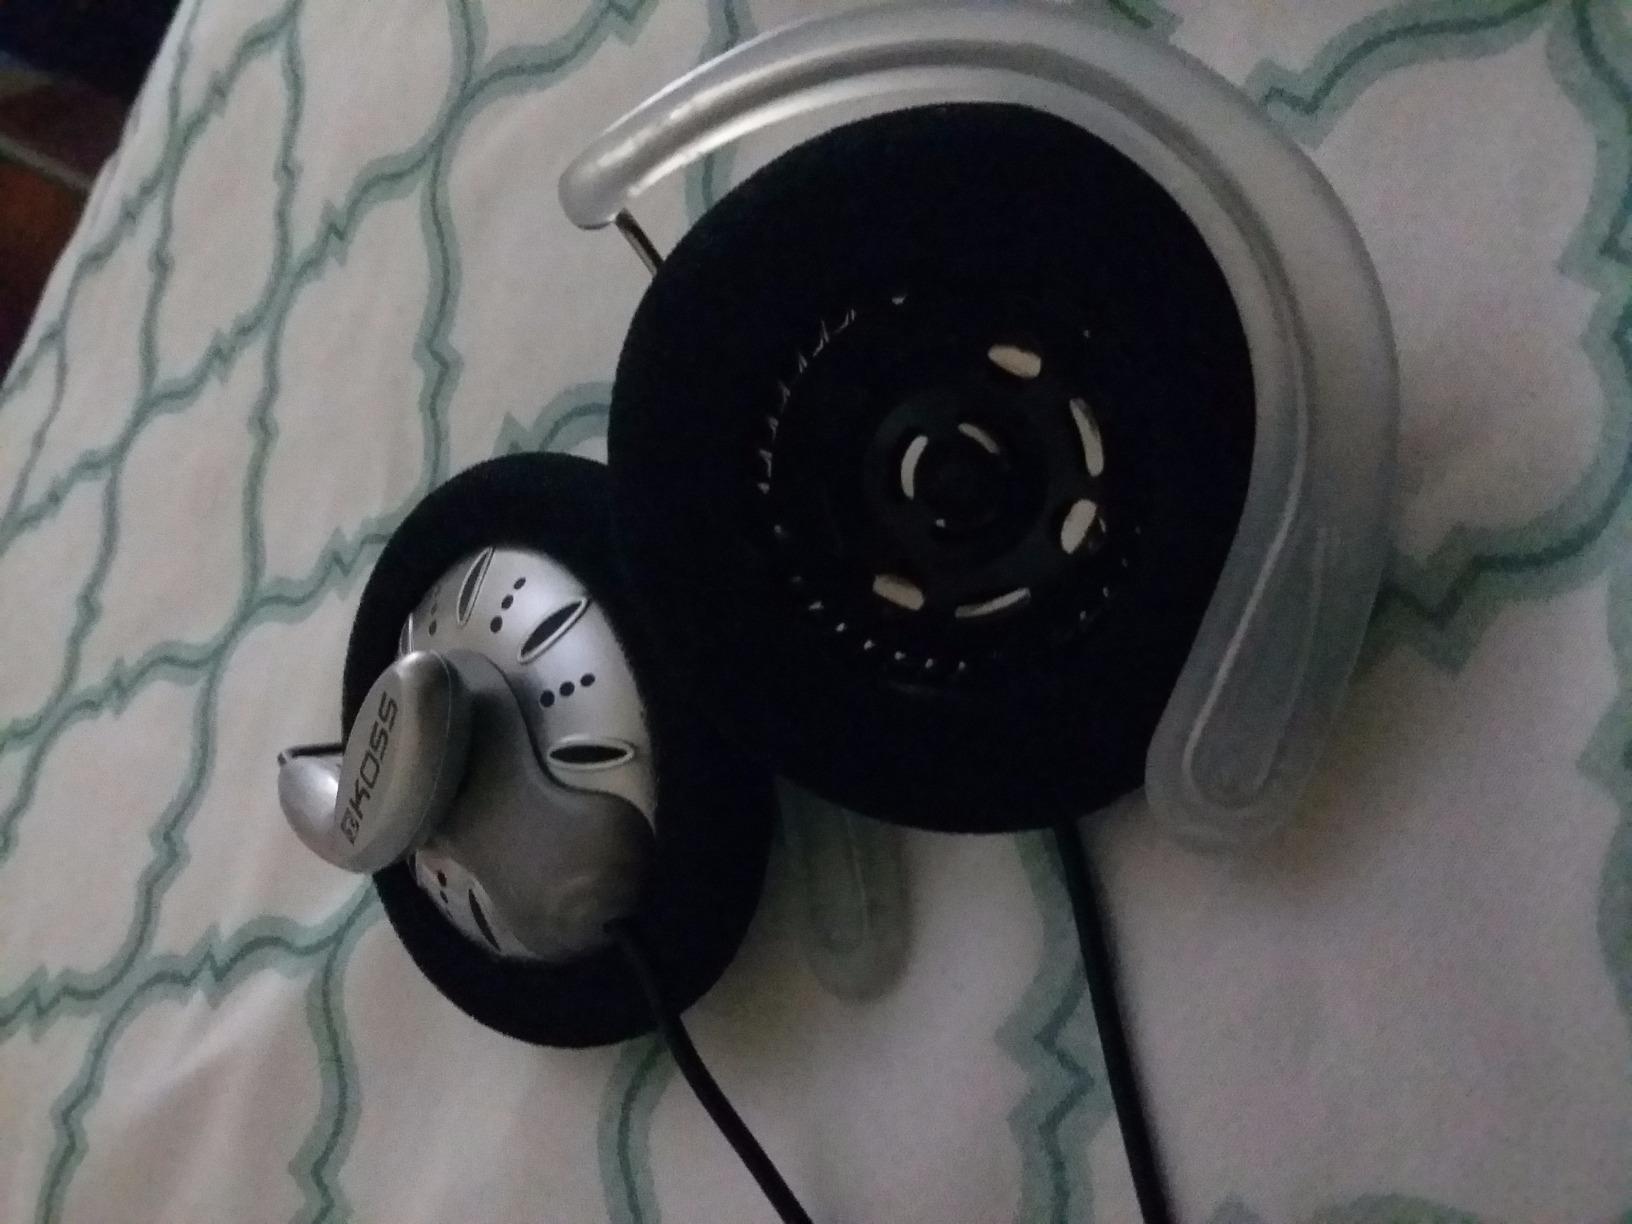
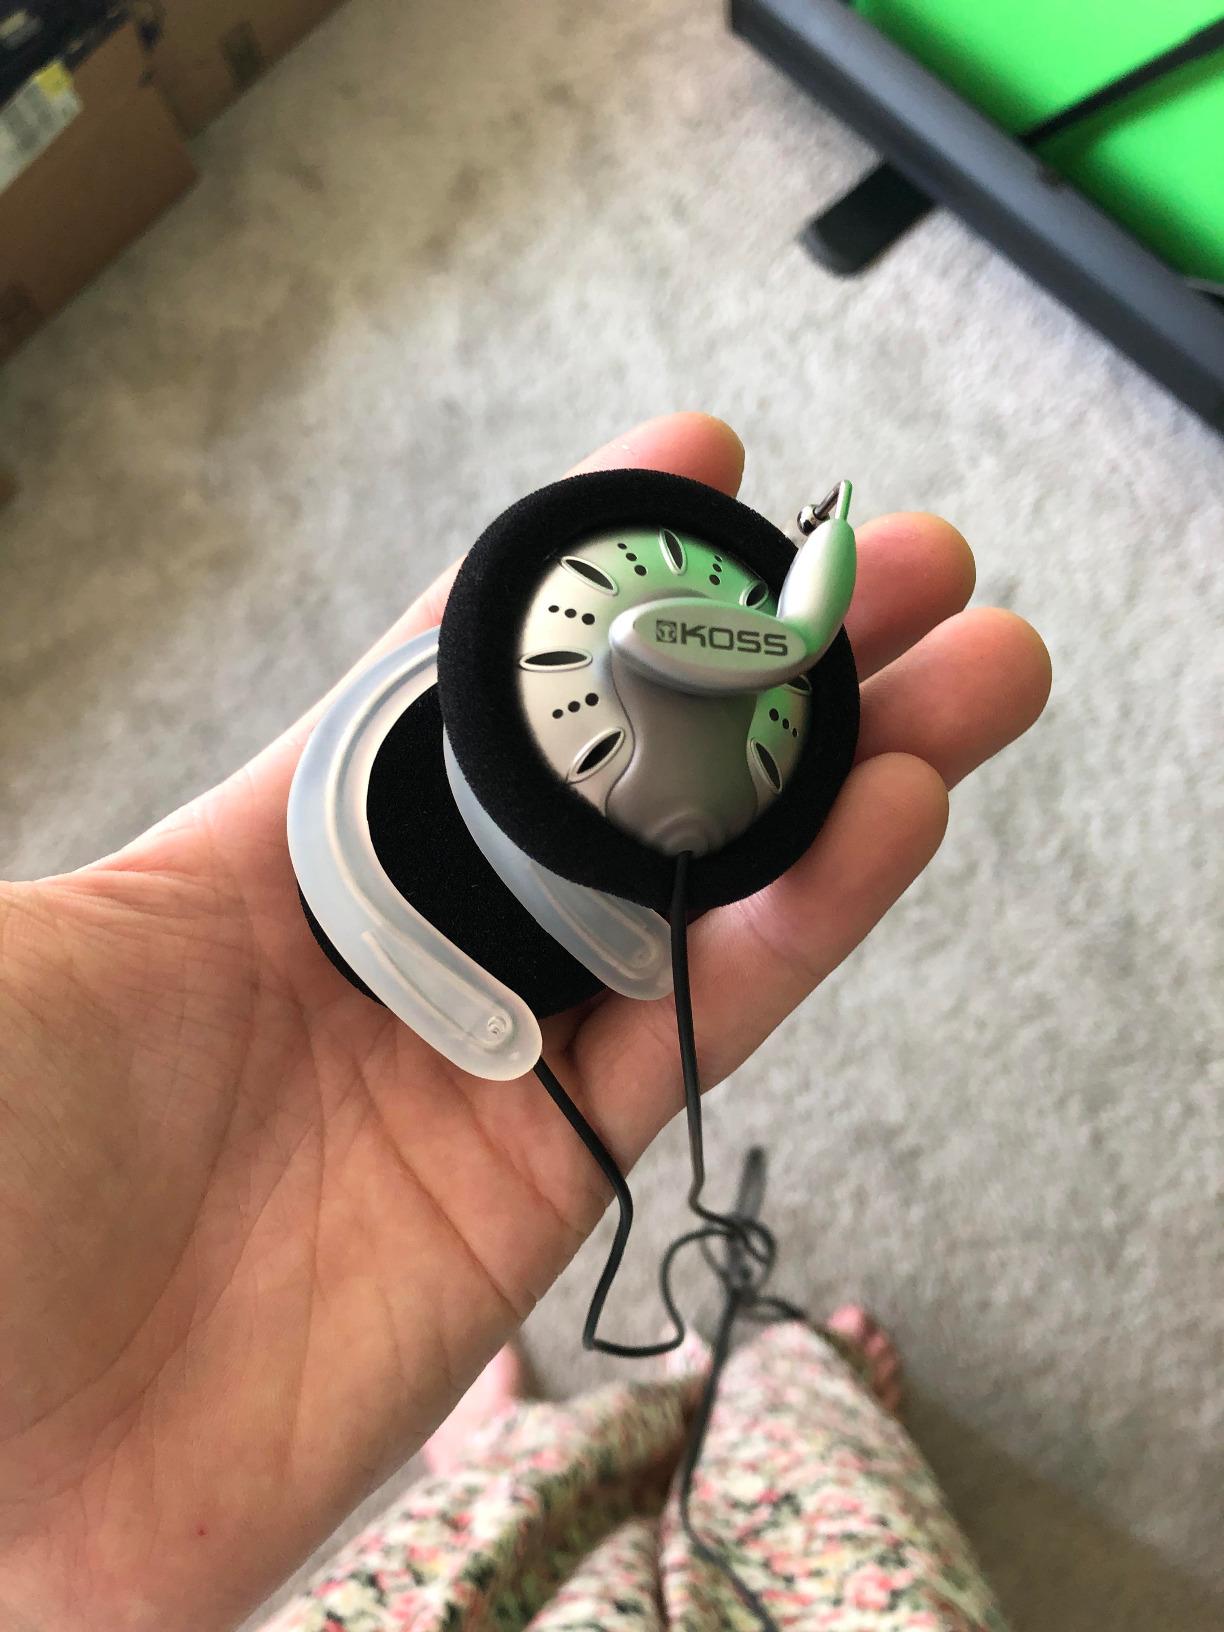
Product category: headphones
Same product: yes